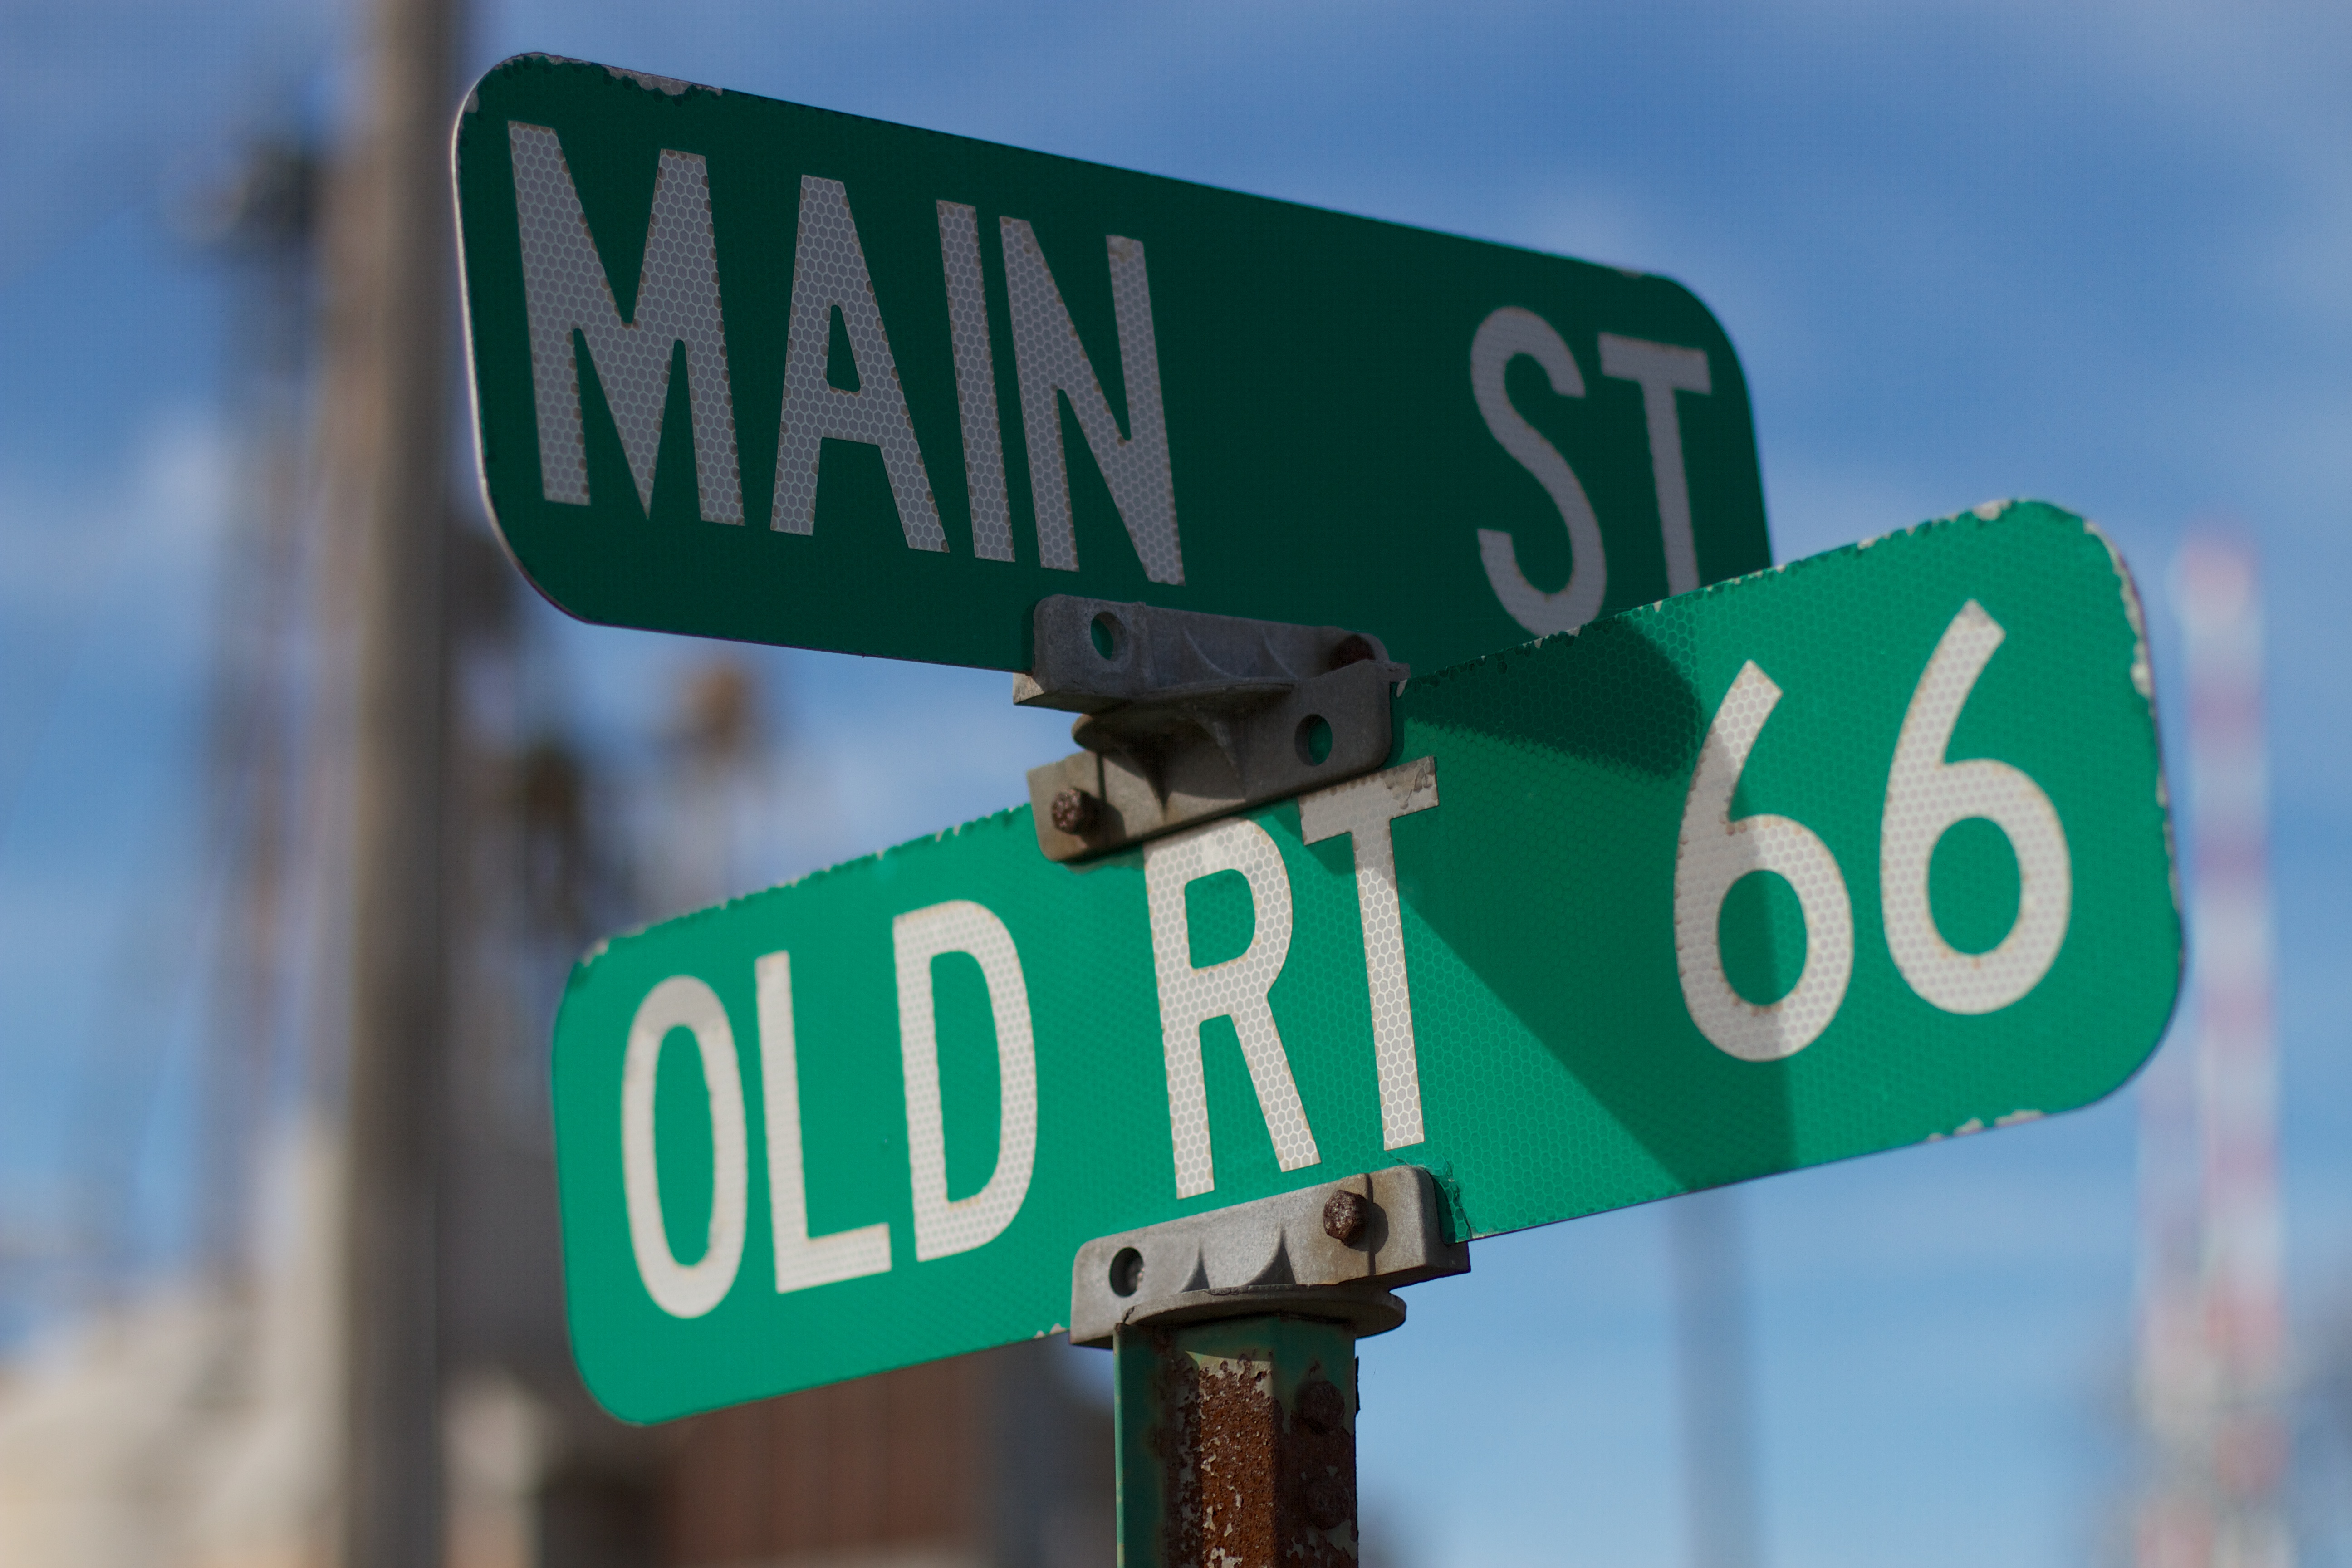
advertising, sign, green, street sign, signage, traffic sign